Science and technology of the Han dynasty

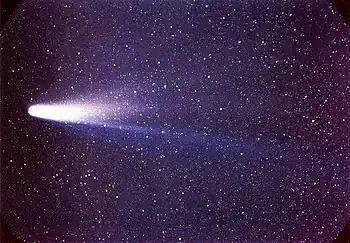

The "Zhoubi suanjing" is concerned with the application of mathematics to astronomy. In one problem which sought to determine the height of the Sun from the Earth and the diameter of the Sun, Chen Zi instructs Rong Fang to wait until the shadow cast by the 8 "chi" tall gnomon is 6 "chi" (one "chi" during the Han was 33 cm), so that a 3-4-5 right-angle triangle can be constructed where the base is 60,000 "li" (one "li" during the Han was the equivalent of 415 m or 1362 ft), the hypotenuse leading towards the sun is 100,000 "li", and the height of the sun is 80,000 "li". Like the "Jiuzhang suanshu", the "Zhoubi suanjing" also gives mathematical proof for the "Gougu Theorem" (i.e. where "c" is the length of the hypotenuse and "a" and "b" are the lengths of the other two sides, respectively, a + b = c), which is known as the Pythagorean theorem in the West after the Greek mathematician Pythagoras (fl. 6th century BCE).